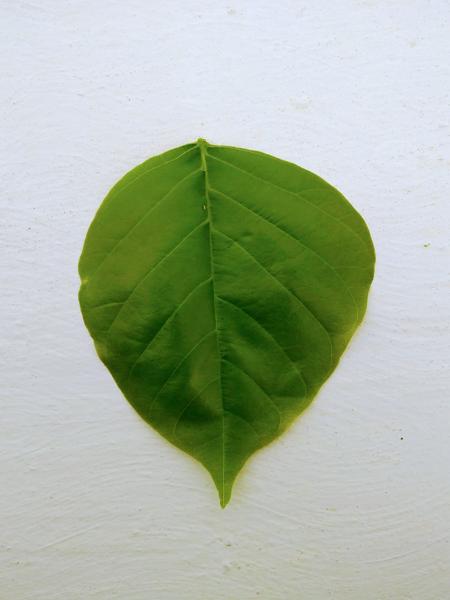
Plant: Honge